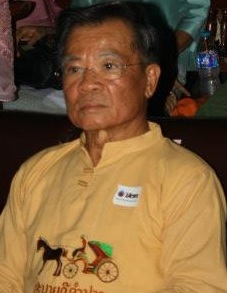
พินิจ จันทรสุรินทร์

| name = พินิจ จันทรสุรินทร์
| image = pinit_chan.jpg
| honorific-suffix = มหาปรมาภรณ์ช้างเผือก|ม.ป.ช., มหาวชิรมงกุฎ|ม.ว.ม.
| order = รัฐมนตรีว่าการกระทรวงเกษตรและสหกรณ์ของไทย|รัฐมนตรีว่าการกระทรวงเกษตรและสหกรณ์
| term_start = 14 เมษายน พ.ศ. 2535
| term_end = 9 มิถุนายน พ.ศ. 2535
| primeminister = สุจินดา คราประยูร
| predecessor = อาณัติ อาภาภิรม
| successor = โฆษิต ปั้นเปี่ยมรัษฎ์
| order2 = รัฐมนตรีช่วยว่าการกระทรวงมหาดไทยของไทย|รัฐมนตรีช่วยว่าการกระทรวงมหาดไทย
| term_start2 = 14 ธันวาคม พ.ศ. 2533
| term_end2 =23 กุมภาพันธ์ พ.ศ. 2534
| primeminister2 = ชาติชาย ชุณหะวัณ
| birth_place = อำเภอลอง จังหวัดแพร่
| party = พรรคเพื่อไทย|เพื่อไทย
| spouse = จุไรรัตน์ จันทรสุรินทร์
| religion = พุทธ
พินิจ จันทรสุรินทร์ (เกิด 22 เมษายน พ.ศ. 2480) อดีตรัฐมนตรีว่าการกระทรวงเกษตรและสหกรณ์ของไทย|รัฐมนตรีว่าการกระทรวงเกษตรและสหกรณ์ ในรัฐบาลพลเอกสุจินดา คราประยูร อดีตรัฐมนตรีช่วยว่าการกระทรวงมหาดไทยของไทย|รัฐมนตรีช่วยว่าการกระทรวงมหาดไทย ในรัฐบาลพลเอกชาติชาย ชุณหะวัณ และเป็นอดีตสมาชิกสภาผู้แทนราษฎรจังหวัดลำปางหลายสมัย
== ประวัติ ==
พินิจ จันทรสุรินทร์ เกิดมื่อวันที่ 22 เมษายน พ.ศ. 2480 เป็นบุตรของนายนิคม กับนางจันทร์คำ จันทรสุรินทร์ ประวัติผู้สมัคร ส.ส.สำเร็จการศึกษา ระดับปริญญาตรี ด้านการจัดการโรงแรม จาก มหาวิทยาลัยคอร์แนลภาพและประวัติสมาชิกรัฐสภา พ.ศ. 2529. สำนักงานเลขารัฐสภา. 2529 และสำเร็จการศึกษา ระดับปริญญาเอก ด้านการเมืองการปกครอง จาก มหาวิทยาลัยการจัดการและเทคโนโลยีอีสเทิร์น สมรสกับนางจุไรรัตน์ จันทรสุรินทร์ มีบุตร 4 คน คือ นายชวนิต จันทรสุรินทร์ อิทธิรัตน์ จันทรสุรินทร์|นายอิทธิรัตน์ จันทรสุรินทร์ จรัสฤทธิ์ จันทรสุรินทร์|นายจรัสฤทธิ์ จันทรสุรินทร์ และดร.พิสุทธิ์ จันทรสุรินทร์ ซึ่งในจำนวนนี้มีบุตรถึง 2 คน ได้รับเลือกตั้งเป็นสมาชิกสภาผู้แทนราษฎรจังหวัดลำปางคือนายจรัสฤทธิ์ และนายอิทธิรัตน์ บุตรอีก 1 คนได้รับเลือกเป็นสมาชิกสภาจังหวัดในจังหวัดลำปางคือดร.พิสุทธิ์
== งานการเมือง ==
ดร.พินิจ จันทรสุรินทร์ ได้รับเลือกตั้งเป็นสมาชิกสภาผู้แทนราษฎรจังหวัดลำปางครั้งแรกในการเลือกตั้ง พ.ศ. 2518 สังกัดพรรคธรรมสังคม แต่ในสมัยต่อมา พ.ศ. 2519 สอบตก และได้รับเลือกกลับเข้ามาในสภาผู้แทนราษฎรอีกครั้ง ในการเลือกตั้ง พ.ศ. 2522 สังกัดพรรคชาติประชาชน (พ.ศ. 2522)|พรรคชาติประชาชน และย้ายมาสังกัดพรรคกิจสังคม ในปี พ.ศ. 2526 นายพินิจได้รับเลือกตั้งทุกสมัย ตั้งแต่การเลือกตั้ง พ.ศ. 2522 ถึงปี พ.ศ. 2548 ในสังกัดพรรคต่างๆ อาทิ พรรคสหประชาธิปไตย พรรคเอกภาพ พรรคสามัคคีธรรม พรรคชาติไทย พรรคชาติพัฒนา (พ.ศ. 2535)|พรรคชาติพัฒนา พรรคไทยรักไทย โดยไม่เคยสอบตกเลย
ในปี พ.ศ. 2523 เขาและคณะรวม 42 คน ยื่นคำร้องต่อคณะตุลาการรัฐธรรมนูญ ขอให้วินิจฉัยว่านายบรรหาร ศิลปอาชา ขาดคุณสมบัติการเป็นรัฐมนตรี เนื่องจากมีบิดาเป็นคนต่างด้าว และสำเร็จการศึกษาต่ำกว่ามัธยมศึกษาตอนปลาย แต่คณะตุลาการรัฐธรรมนูญ มีมติให้ยกคำร้องดังกล่าว คำวินิจฉัยของคณะตุลาการรัฐธรรมนูญ เรื่อง คำวินิจฉัยของคณะตุลาการรัฐธรรมนูญระหว่าง นายพินิจ จันทรสุรินทร์ และพวก กับนายบรรหาร ศิลปอาชา
ในปี พ.ศ. 2533 นายพินิจ จันทรสุรินทร์ ได้รับแต่งตั้งเป็นรัฐมนตรีช่วยว่าการกระทรวงมหาดไทย ในรัฐบาลของพลเอก ชาติชาย ชุณหะวัณ พระบรมราชโองการ ประกาศ ตั้งรัฐมนตรี (จำนวน ๔๕ ราย) และในปี พ.ศ. 2535 ได้รับแต่งตั้งเป็นรัฐมนตรีว่าการกระทรวงเกษตรและสหกรณ์ ในรัฐบาลของพลเอก สุจินดา คราประยูร พระบรมราชโองการ ประกาศ ตั้งรัฐมนตรี (จำนวน ๕๐ ราย)
ในปี พ.ศ. 2544 ได้เข้าร่วมกับพรรคไทยรักไทย ของพันตำรวจโททักษิณ ชินวัตร และได้รับเลือกตั้งอีก 2 สมัย กระทั่งถูกตัดสิทธิทางการเมืองเนื่องจากเป็นกรรมการบริหารพรรค
ต่อมาในการเลือกตั้งสมาชิกสภาผู้แทนราษฎรไทยเป็นการทั่วไป พ.ศ. 2562 เขาได้สมัครรับเลือกตั้งในระบบบัญชีรายชื่อ สังกัดพรรคเพื่อไทย ลำดับที่ 18 เปิด 97 บัญชีรายชื่อเพื่อไทย 'บรรยิน'ลุ้นได้เป็นส.ส. แต่ไม่ได้รับเลือกตั้ง เนื่องจากพรรคเพื่อไทยมีจำนวนสมาชิกสภาผู้แทนราษฎรมากกว่าจำนวนสมาชิกสภาผู้แทนราษฎรพึงมีตามที่กำหนดไว้ในรัฐธรรมนูญ
พินิจ จันทรสุรินทร์ กลับมามีบทบาททางการเมืองอีกครั้งหลังการเสียชีวิตของอิทธิรัตน์ จันทรสุรินทร์ ส.ส.จังหวัดลำปาง พรรคเพื่อไทย บุตรชาย โดยนายพินิจได้รับการกำหนดตัวบุคคลจากพรรคเพื่อไทยให้ลงสมัครรับเลือกตั้งซ่อม แต่เมื่อถึงวันสุดท้ายของการรับสมัครปรากฏว่านายพินิจ ไม่ได้ยื่นสมัครแต่อย่างใด "เพื่อไทย" เหวอ วืดเลือกตั้งซ่อมลำปาง "พินิจ" โดดหนี เม้าท์หึ่งพลังดูด
และในการเลือกตั้งปี พ.ศ. 2566 ได้กลับมาลงสมัครรับเลือกตั้งเป็นสมาชิกสภาผู้แทนราษฎรจังหวัดลำปาง เขตเลือกตั้งที่ 4 อีกครั้ง แทนนายอิทธิรัตน์ จันทรสุรินทร์ที่ถึงแก่อนิจกรรม แต่แพ้ให้กับผู้สมัครจากพรรคก้าวไกล
== เครื่องราชอิสริยาภรณ์ ==
ราชกิจจานุเบกษา, ประกาศสำนักนายกรัฐมนตรี เรื่อง พระราชทานเครื่องราชอิสริยาภรณ์ , เล่ม ๑๑๐ ตอนที่ ๒๐๐ ง ฉบับพิเศษ หน้า ๑, ๓ ธันวาคม ๒๕๓๖
ราชกิจจานุเบกษา, ประกาศสำนักนายกรัฐมนตรี เรื่อง พระราชทานเครื่องราชอิสริยาภรณ์, เล่ม ๑๐๖ ตอนที่ ๒๑๔ ง ฉบับพิเศษ หน้า ๕, ๔ ธันวาคม ๒๕๓๒
ราชกิจจานุเบกษา, แจ้งความกระทรวงศึกษาธิการ เรื่อง พระราชทานเหรียญลูกเสือสดุดี ประจำปี ๒๕๒๘, เล่ม ๑๐๓ ตอนที่ ๕๑ ง ฉบับพิเศษ หน้า ๔๕, ๓๑ มีนาคม ๒๕๒๙
== อ้างอิง ==
หมวดหมู่:บุคคลจากอำเภอเกาะคา
หมวดหมู่:บุคคลจากอำเภอลอง
หมวดหมู่:นักการเมืองจากจังหวัดแพร่
หมวดหมู่:รัฐมนตรีว่าการกระทรวงเกษตรและสหกรณ์ไทย
หมวดหมู่:สมาชิกสภาผู้แทนราษฎรจังหวัดลำปาง
หมวดหมู่:สมาชิกสภานิติบัญญัติแห่งชาติ
หมวดหมู่:พรรคธรรมสังคม
หมวดหมู่:พรรคชาติประชาชน (พ.ศ. 2522)
หมวดหมู่:นักการเมืองพรรคกิจสังคม
หมวดหมู่:พรรคสหประชาธิปไตย
หมวดหมู่:นักการเมืองพรรคเอกภาพ
หมวดหมู่:นักการเมืองพรรคสามัคคีธรรม
หมวดหมู่:นักการเมืองพรรคชาติไทย
หมวดหมู่:นักการเมืองพรรคชาติพัฒนา (พ.ศ. 2535)
หมวดหมู่:นักการเมืองพรรคไทยรักไทย
หมวดหมู่:นักการเมืองพรรคเพื่อไทย
หมวดหมู่:ผู้ได้รับเครื่องราชอิสริยาภรณ์ ม.ป.ช.
หมวดหมู่:ผู้ได้รับเครื่องราชอิสริยาภรณ์ ม.ว.ม.
หมวดหมู่:บุคคลจากมหาวิทยาลัยการจัดการและเทคโนโลยีอีสเทิร์น